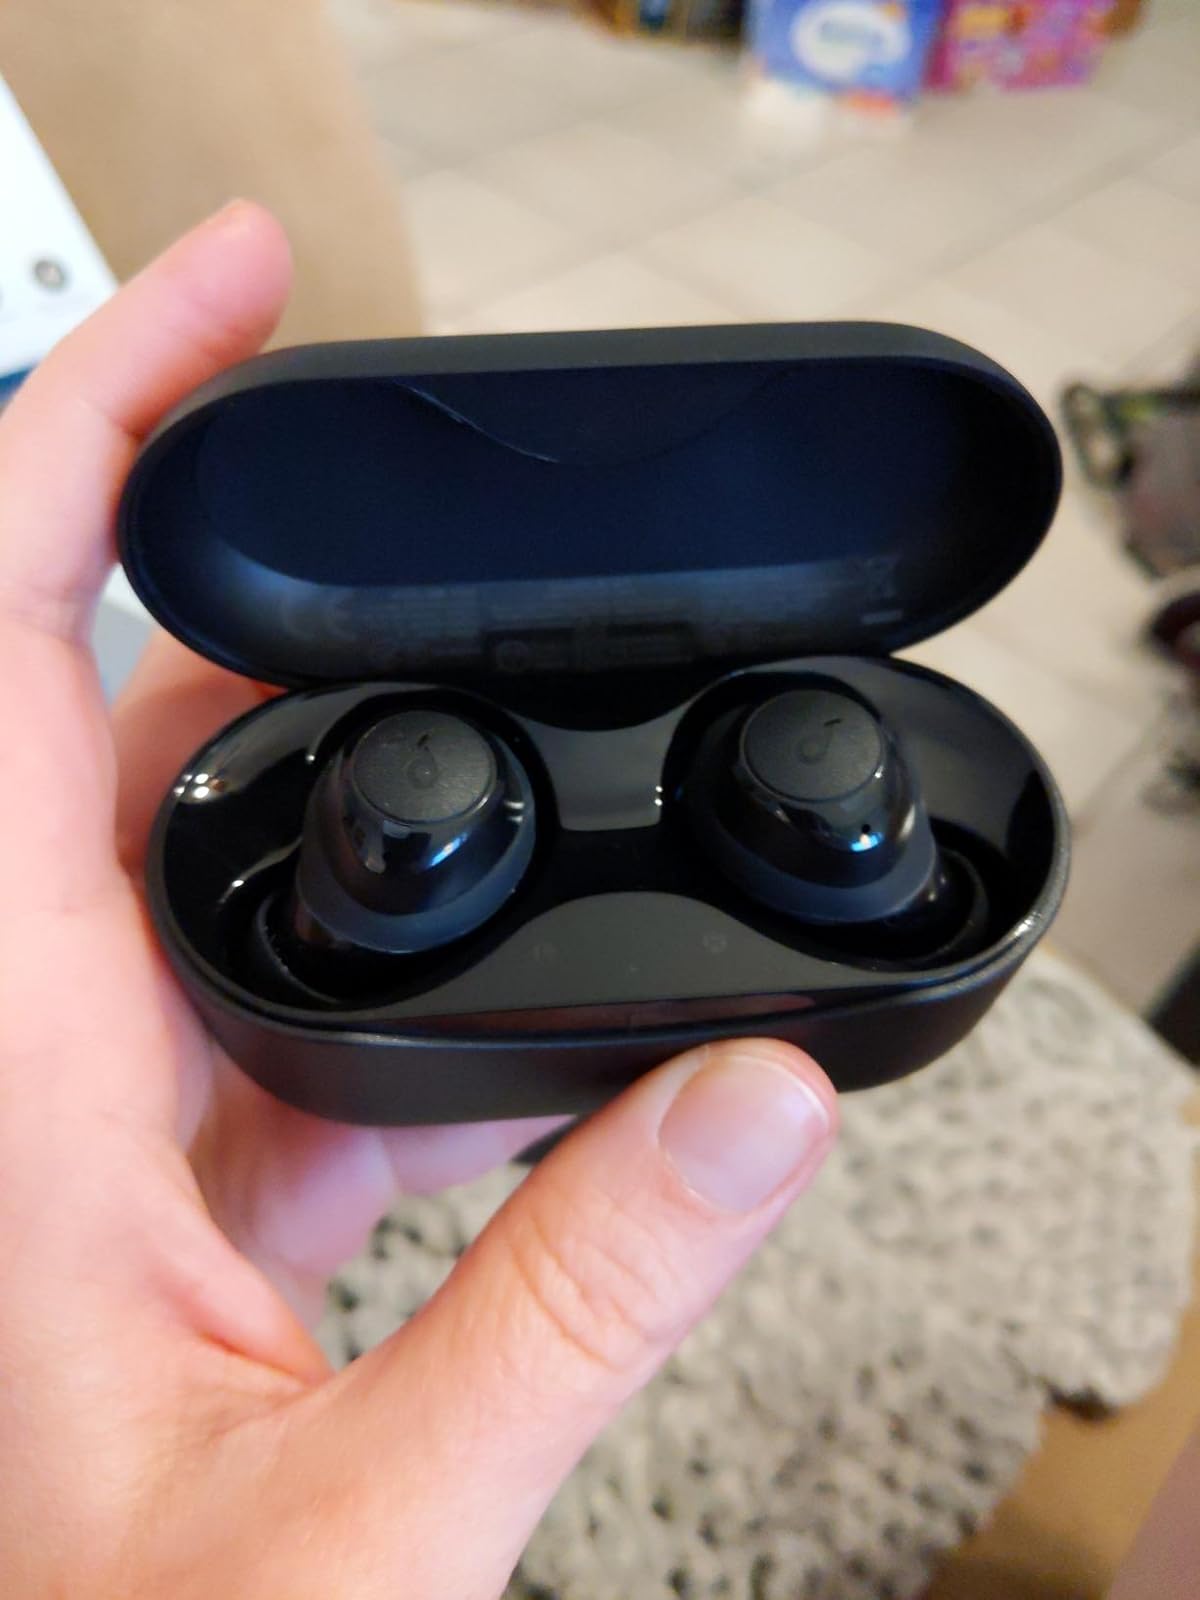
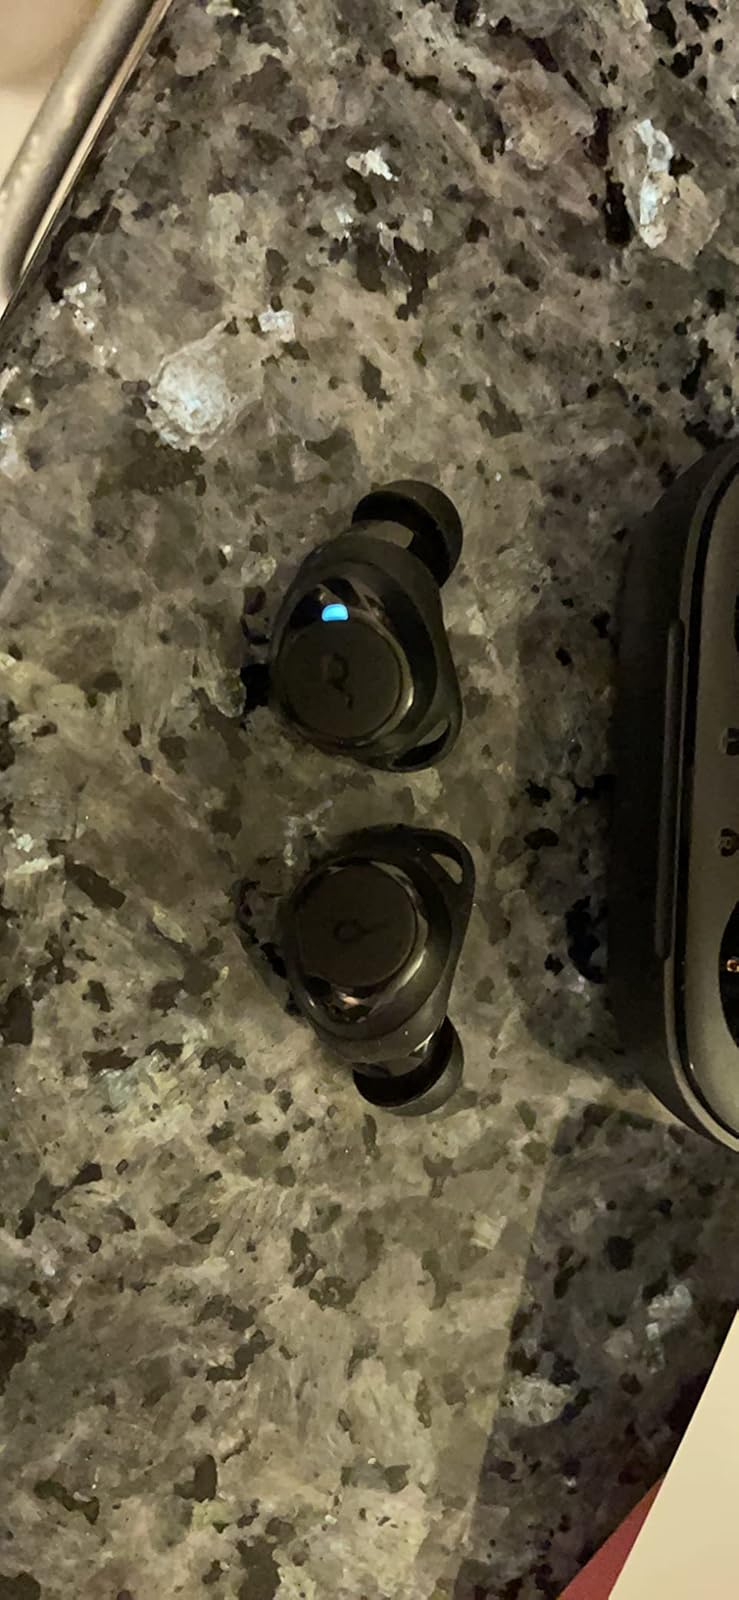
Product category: earbuds
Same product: no